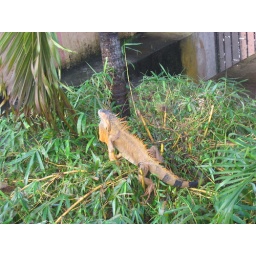
Green Iguana - male - in orange &amp;quot;breeding plumage&amp;quot;